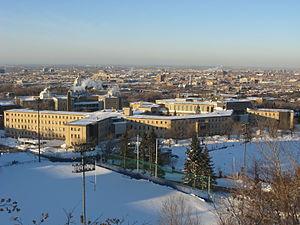
L'Université de Montréal est l'un des sept établissements d'enseignement supérieur ayant leur siège social à Montréal. Elle est l'une des cinq grandes universités du Canada et, parallèlement, la plus importante dans tout le monde francophone pour le nombre d'étudiants ainsi que pour la recherche. Elle est classée parmi les meilleures universités au monde et bénéficie d'une grande réputation en tant que l'une des meilleures institutions post-secondaires dans la francophonie. En 2019, elle a été reconnue 85ᵉ meilleure université au monde selon le classement annuel du Times Higher Education.
Frère Marie-Victorin est un religieux, botaniste, enseignant, professeur d'université, intellectuel et écrivain canadien. Au XXᵉ siècle, il est surtout connu pour ses travaux en botanique qui ont probablement culminé avec la publication de sa Flore laurentienne et l'élaboration de l'herbier Marie-Victorin. Il est le fondateur du Jardin botanique de Montréal. Il fut également associé à la fondation de l'Association canadienne-française pour l'avancement des sciences, créée en 1923 à Montréal, et devenue en 2001 l'Association francophone pour le savoir.